Rainbow

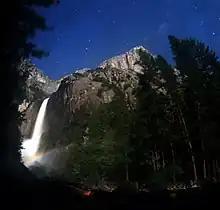
Spray moonbow at the Lower Yosemite Fall

Occasionally a shower may happen at sunrise or sunset, where the shorter wavelengths like blue and green have been scattered and essentially removed from the spectrum. Further scattering may occur due to the rain, and the result can be the rare and dramatic monochrome or red rainbow.